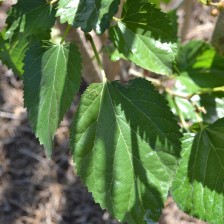
Variety: ChiangMaiBuriram60